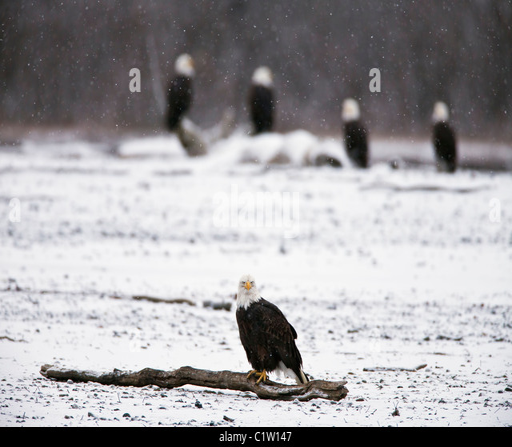
a bald eagle sits on a log on the banks with eagles in the background as it snows near